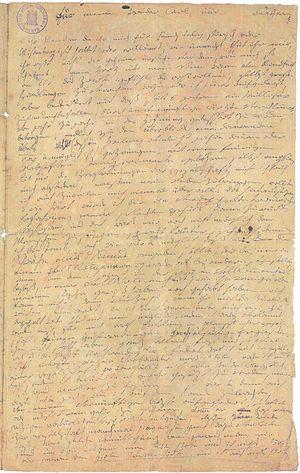
Le Testament de Heiligenstadt est une lettre manuscrite de Ludwig van Beethoven à ses frères Karl et Johann, écrite le 6 octobre 1802 à Heiligenstadt village au nord de Vienne, où le compositeur a été envoyé « à la campagne » pour reposer ses oreilles sur conseil de son médecin. Il s'agit d'un document historique, témoignage inestimable dans la vie de Beethoven puisque le musicien y exprimait son désespoir devant sa surdité et la nécessité qui en découlait de s'isoler de la société viennoise. Mais Beethoven sortit victorieux de cette crise, résolu à affronter son destin plutôt que de s'abattre : c'était le début de la période « Héroïque » qui allait durer jusqu'en 1808 et l'apothéose de la Cinquième symphonie.
Ludwig van Beethoven [ludvig van betɔvœn] est un compositeur et pianiste allemand né à Bonn le 15 ou 16 décembre 1770 et mort à Vienne le 26 mars 1827.